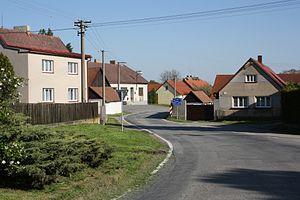
Čáslavsko est une commune du district de Pelhřimov, dans la région de Vysočina, en République tchèque. Sa population s'élevait à 113 habitants en 2019.